Answer in natural language. Is silver doubledoor refrigerator (marked B) to the right of gray lshaped countertop (marked C)? Choose between the following options: no or yes
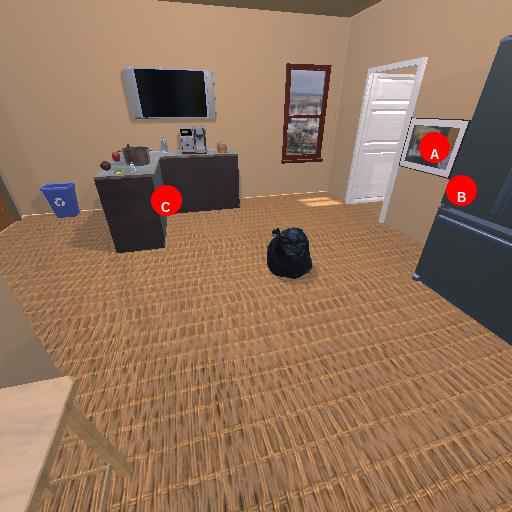
<answer>yes</answer>